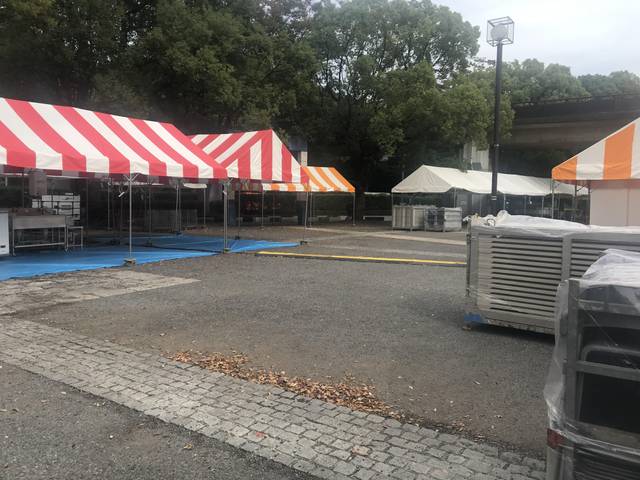
Region: Japan
Coordinates: 35.668, 139.697